Mickey Lolich

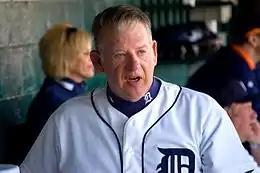
Lolich in 2009.

In 1979, Lolich invested in a doughnut shop in Rochester, Michigan, with the understanding that his partner would run the business. Following disagreements, Lolich bought out his partner and began running the business. After losing his lease, he moved the doughnut business to Lake Orion in 1983. In the late 1990s, Lolich sold the doughnut shop and retired. He remained active in charity work and served as a coach at the Detroit Tigers' baseball fantasy camp in Lakeland, Florida. Because of his humble "everyman" qualities, many long-time Tiger fans celebrate him as one of the most popular sports figures in a working man's city. As "The Detroit News" put it, "He didn't act like a big shot superstar, he was one of us."